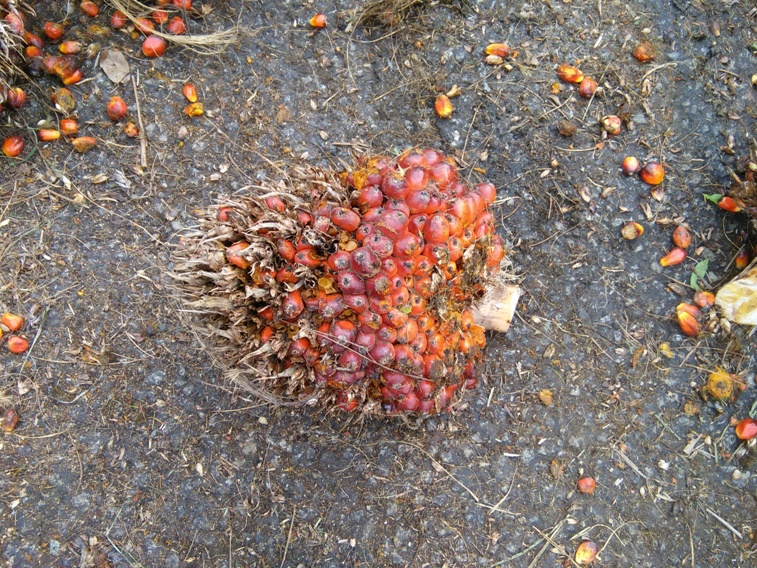
Ripeness: Ripe